Bismarck Tower (Aachen)

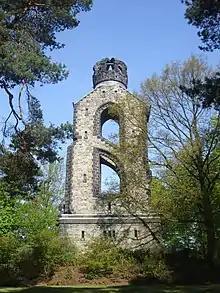
Bismarck Tower (Aachen) 2008

The Aachen Bismarck Tower is one of 173 still-standing towers and columns (of the 240 originally built), which were constructed in the German Empire to commemorate the founder of the German state, Otto von Bismarck (1815-1898).